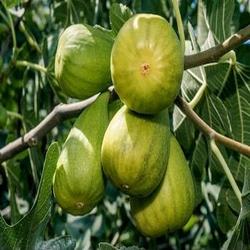
Label: Fig